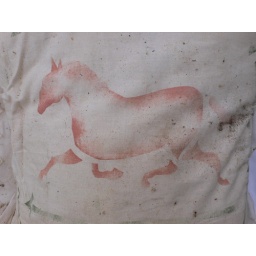
a drape in a window